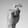
ASL letter: X